NAVWAR Space Field Activity

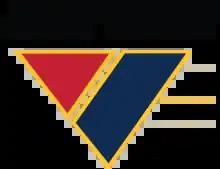

The NAVWAR Space Field Activity (NSFA) is one of three Echelon III activities under the Naval Information Warfare Systems Command (NAVWARSYSCOM) of the United States Navy, co-located with the National Reconnaissance Office (NRO) in Chantilly, Virginia.